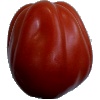
Label: Tomato Heart 1